Parish Church of the Nativity of the Virgin Mary, Mellieħa

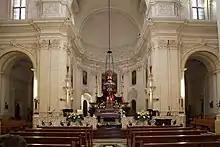
The church interior in 2013

The church has two bell towers and a dome which make it a prominent landmark in the Mellieħa skyline. It has Baroque features, and its architecture has been described as "pretty dull".